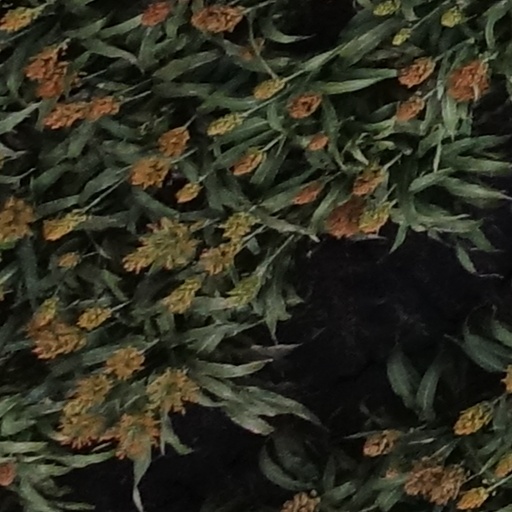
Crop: sorghum